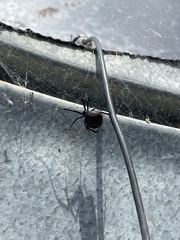
Species: Lactrodectus_hesperus